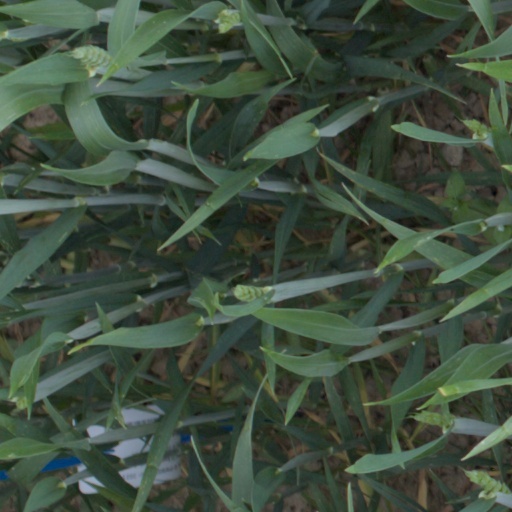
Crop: wheat